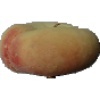
Label: Peach Flat 1